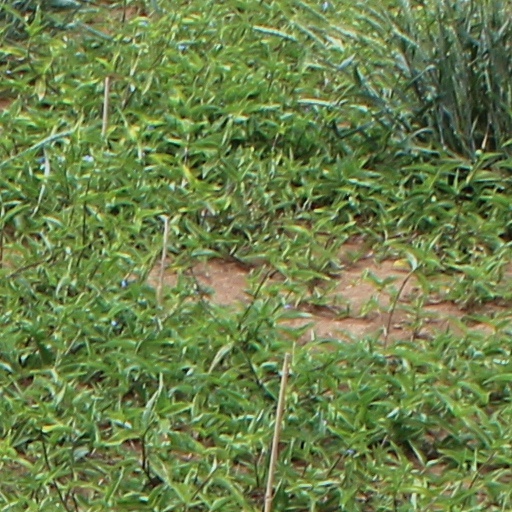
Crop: wheat